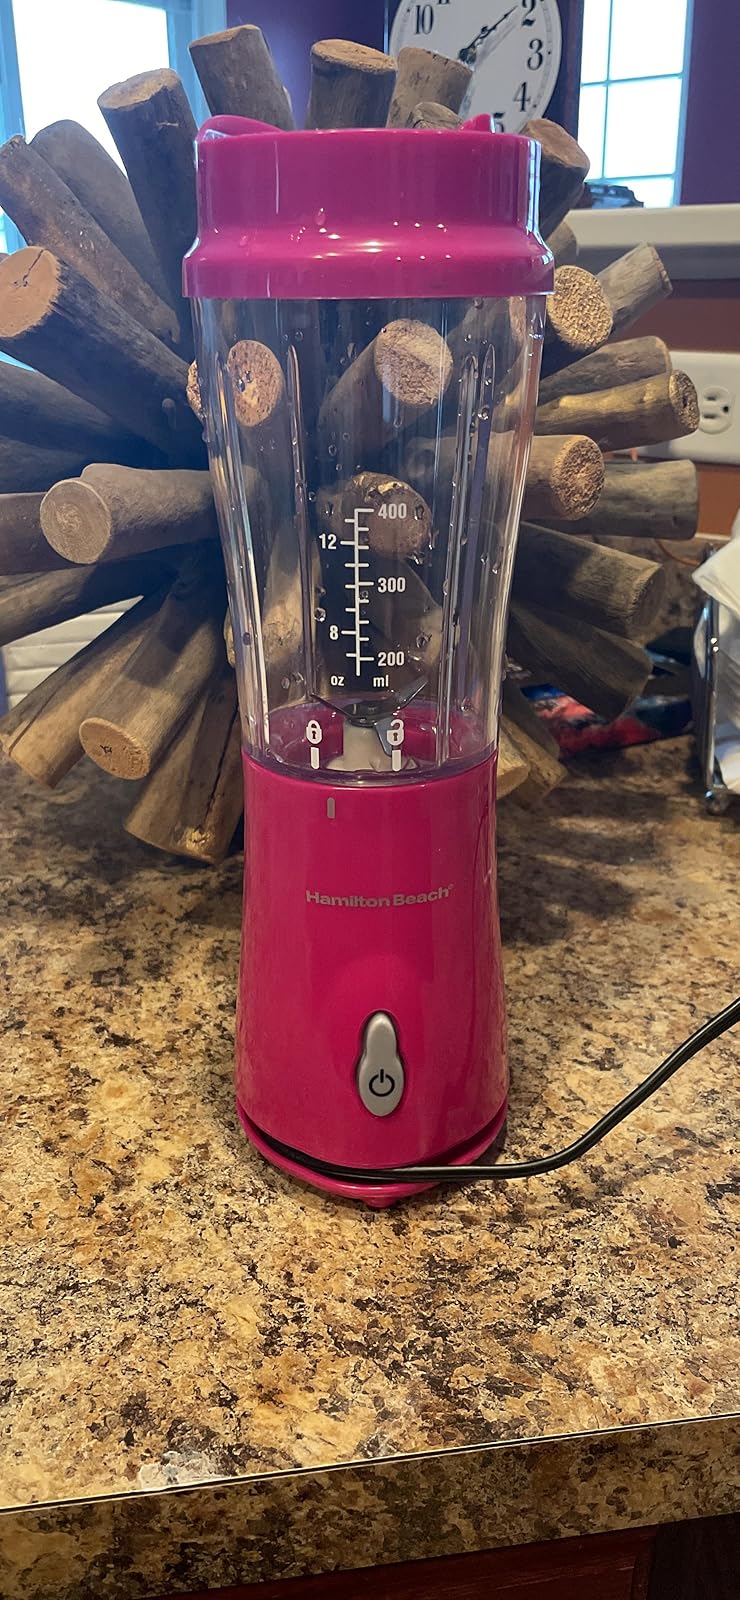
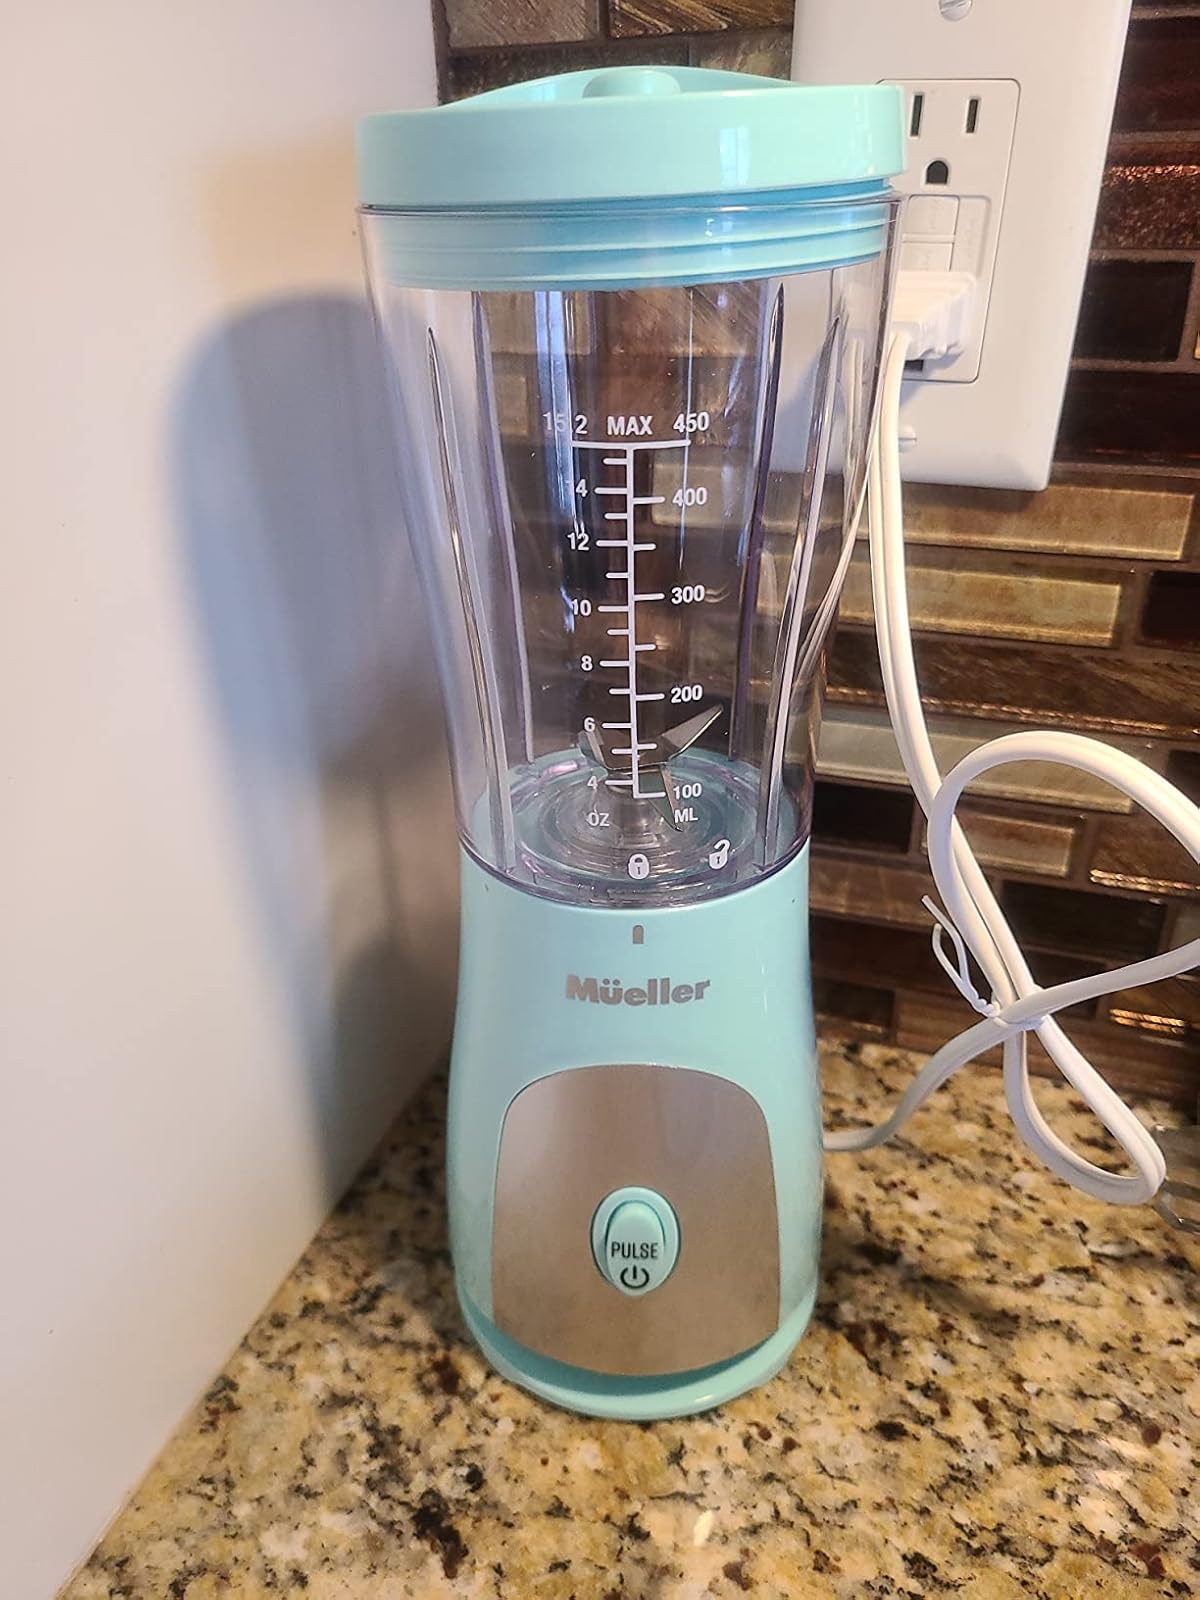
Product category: items_blender
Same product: no